When Things Were Rotten

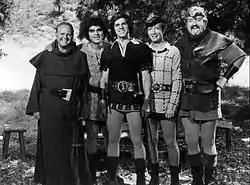
Robin Hood and his Merry Men

When Things Were Rotten is an American sitcom television series created in 1975 by Mel Brooks and set in 1197 as a parody of the Robin Hood legend. It aired for half a season on the ABC network. The series starred Dick Gautier as the handsome and heroic Robin Hood.